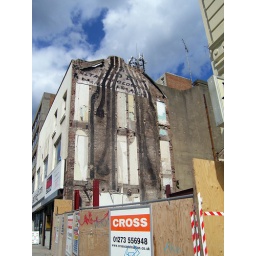
Old sign revealed by the demolition of a building